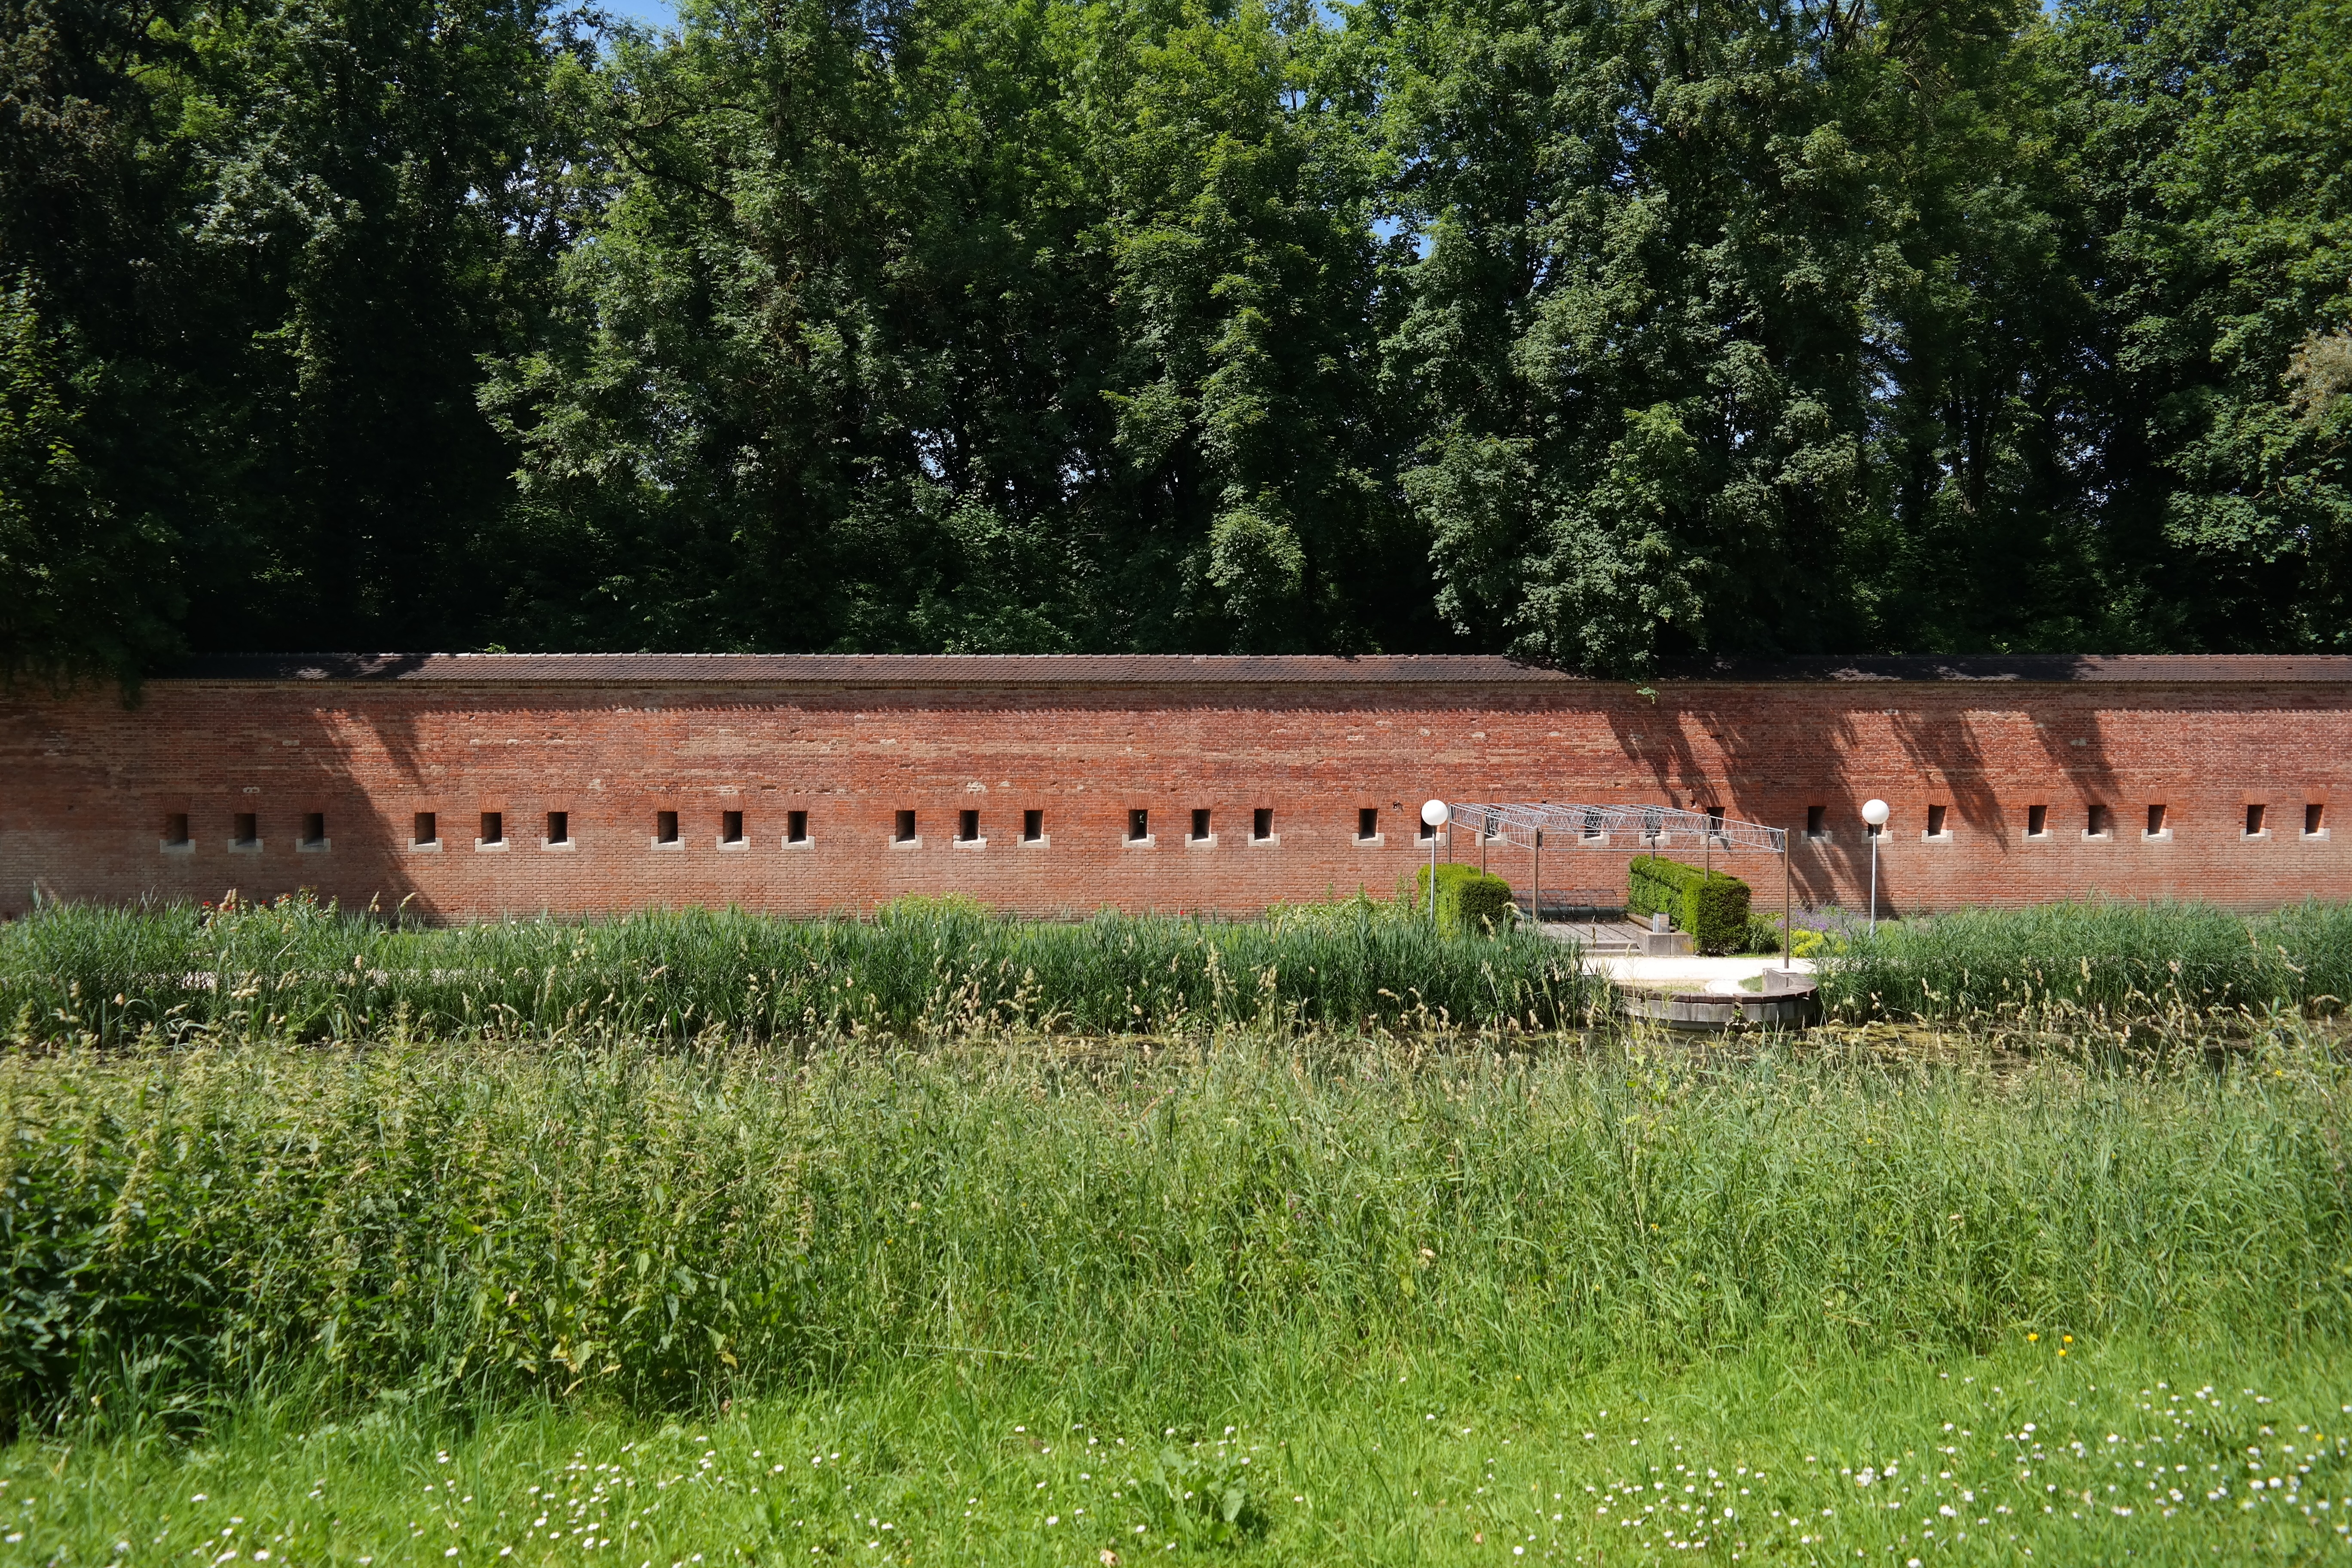
grass, field, farm, lawn, meadow, wall, pasture, park, fortification, garden, estate, rural area, new ulm, loopholes, outdoor structure, glacis, glacis park, escarpenmauer, storm barrier, federal fortress, gun embrasures